George O. Van Orden

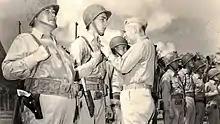
George O. Van Orden (on the left) during his Navy Cross Ceremony with Major General Allen H. Turnage, commanding general, 3rd Marine Division.

Upon the completion of the course at Ordnance School, Van Orden was promoted to the rank of Major and ordered to the Marine Corps Base Quantico. While there, he was appointed Commanding officer of Rifle Range Detachment, Post Service, Battalion in December 1939 and took part in the evaluation of the M1941 Johnson rifle, which was later used during the Pacific campaign.